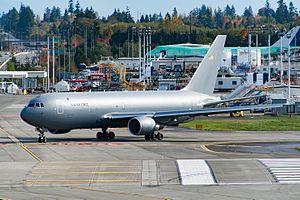
L'Airbus A330 Multi Role Tanker Transport est un modèle d'avion militaire de transport et de ravitaillement à large fuselage développé et construit par Airbus Defence and Space, et dérivé du modèle civil Airbus A330.
Le Boeing KC-46 Pegasus, fabriqué par Boeing, est une version de l'avion Boeing 767-200 avec un cockpit dérivé du Boeing 787 qui est destinée au ravitaillement en vol.